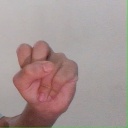
अक्षर: स